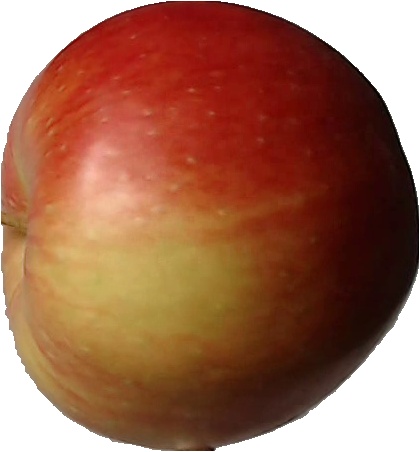
Label: apple_red_2